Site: brandenburg
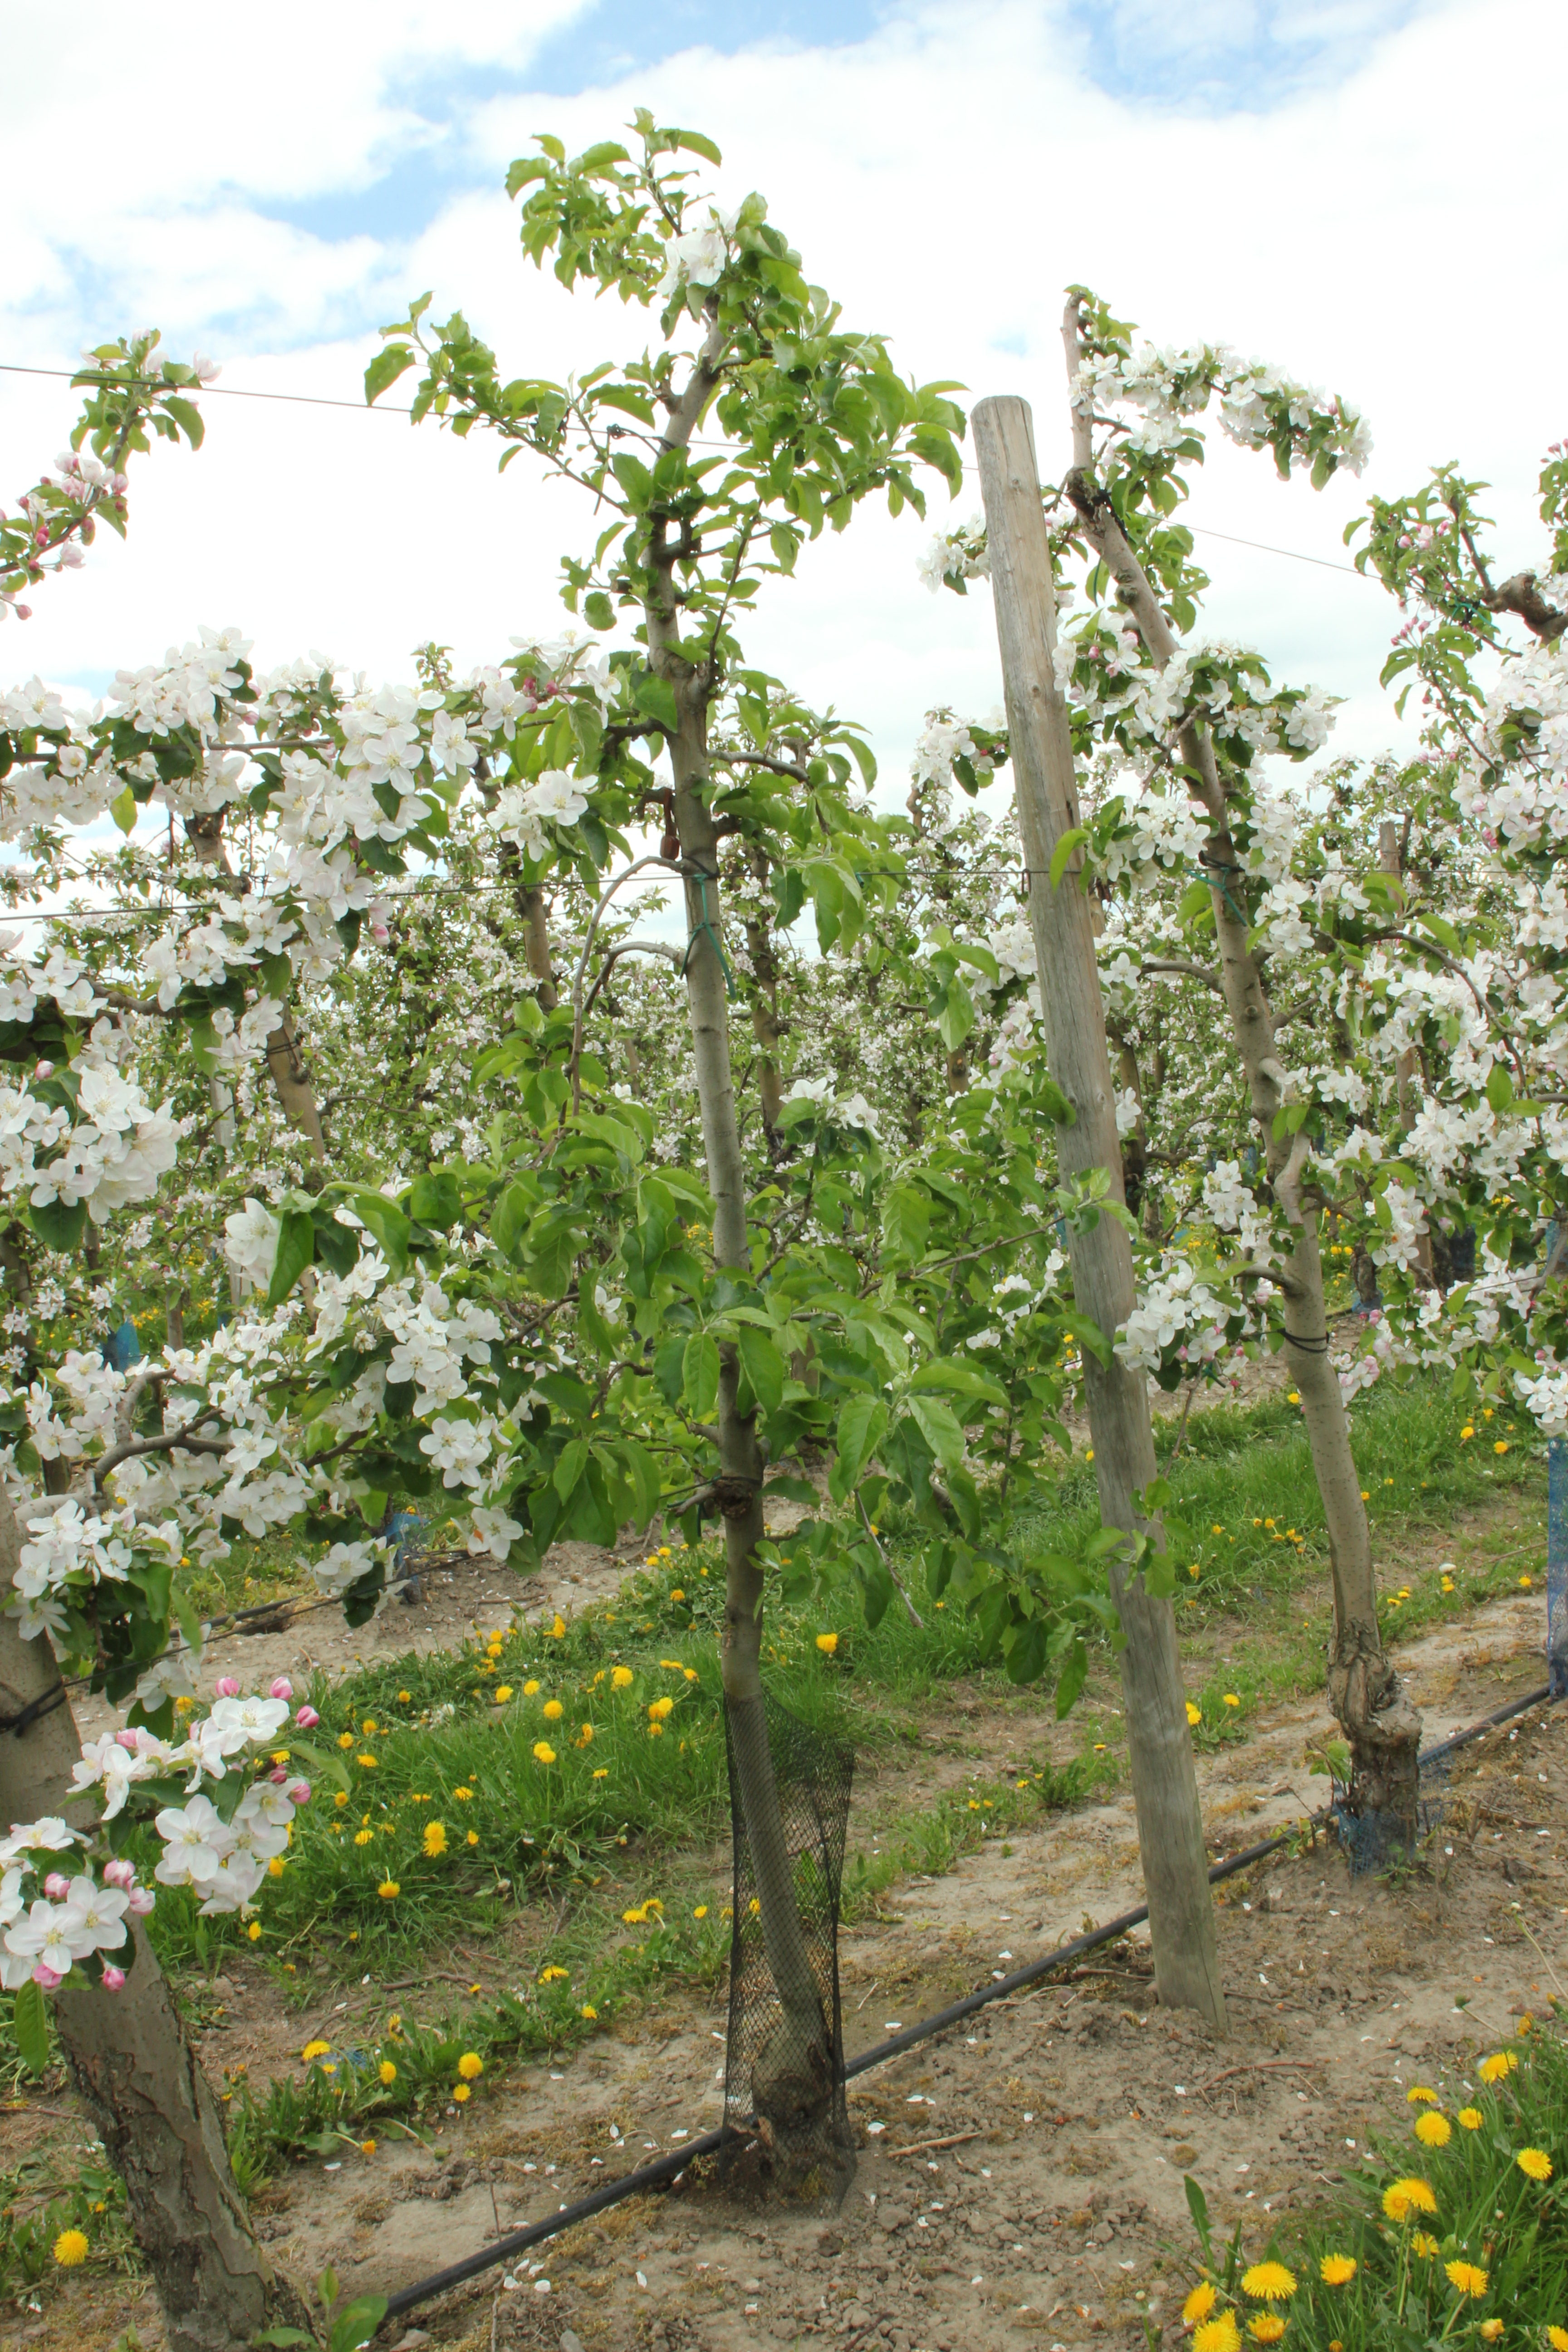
Growth stage (BBCH 65): Flowering